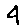
Label: 4